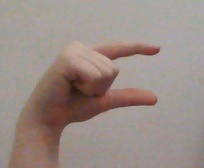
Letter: dal